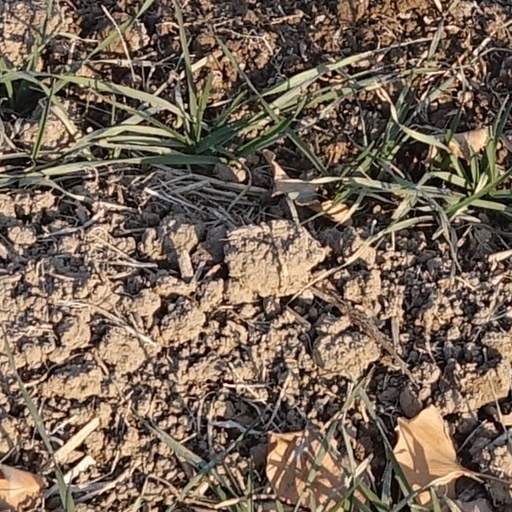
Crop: wheat